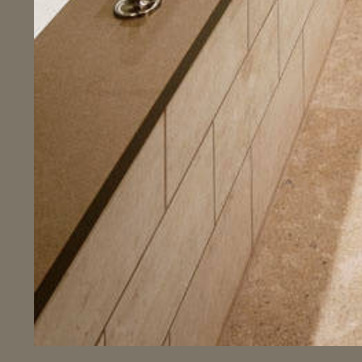
Material: tile